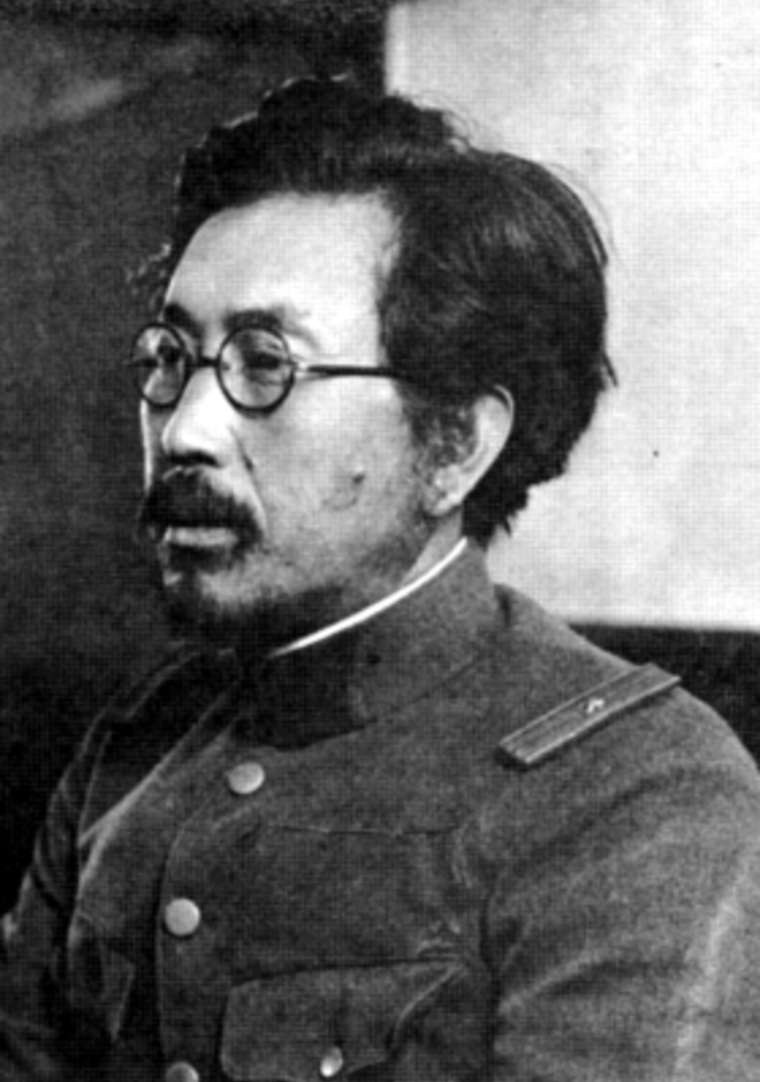
ชิโร อิชิอิ

| name = ชิโร อิชิอิ
| native_name = 石井 四郎
| native_name_lang = ja
| image = Shiro-ishii.jpg
| image_size = 200px
| caption = พันตรี (ต่อมาเป็นนายพล) ชิโร อิชิอิ ในปี 1932
| birth_place = ชิบายามะ จักรวรรดิญี่ปุ่น
| death_place = โตเกียว ประเทศญี่ปุ่น
| branch = กองทัพจักรวรรดิญี่ปุ่น
| serviceyears = 1921–1945
| rank = ศัลยแพทย์สามัญ (พลโท)
| commands = หน่วย 731, กองทัพคันโต
พลโทนายแพทย์ ชิโร อิชิอิ () เป็นแพทย์ทหารชาวญี่ปุ่นประจำกองทัพจักรวรรดิญี่ปุ่น และนักจุลชีววิทยาและผู้อำนวยการของหน่วย 731 ซึ่งเป็นหน่วยงานการทดลองอาวุธชีวภาพแห่งกองทัพจักรวรรดิญี่ปุ่นที่มีส่วนร่วมในการนำชาวจีนและเชลยศึกจากที่ต่าง ๆ เช่น เกาหลี รัสเซีย เป็นต้นมาเป็นเหยื่อการทดลองมนุษย์ที่สุดแสนจะวิปริตทำให้มีผู้เสียชีวิตมากที่สุดในระหว่างสงครามจีน-ญี่ปุ่นครั้งที่สอง (1937–1945)
== อ้างอิง ==
=== บรรณานุกรม ===
* Barenblatt, Daniel. "A Plague Upon Humanity: the Secret Genocide of Axis Japan's Germ Warfare Operation", HarperCollins, 2004.
* Gold, Hal. "Unit 731 Testimony", Charles E Tuttle Co., 1996.
* Williams, Peter. "Unit 731: Japan's Secret Biological Warfare in World War II", Free Press, 1989.
* Harris, Sheldon H. "Factories of Death: Japanese Biological Warfare 1932–45 and the American Cover-Up", Routledge, 1994.
* Endicott, Stephen and Hagerman, Edward. "The United States and Biological Warfare: Secrets from the Early Cold War and Korea", Indiana University Press, 1999.
* Handelman, Stephen and Alibek, Ken. "Biohazard: The Chilling True Story of the Largest Covert Biological Weapons Program in the World – Told from Inside by the Man Who Ran It", Random House, 1999.
* Harris, Robert and Paxman, Jeremy. "A Higher Form of Killing: The Secret History of Chemical and Biological Warfare", Random House, 2002.
* Barnaby, Wendy. "The Plague Makers: The Secret World of Biological Warfare", Frog Ltd, 1999.
หมวดหมู่:ทหารชาวญี่ปุ่นในสงครามโลกครั้งที่สอง
หมวดหมู่:บุคคลจากจังหวัดชิบะ
หมวดหมู่:นายพลชาวญี่ปุ่น